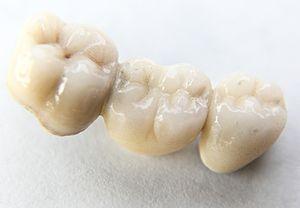
L’histoire de la médecine dentaire est une partie de l'histoire de la médecine, et l'étude des développements historiques de la médecine dentaire, y compris des biographies des personnes qui ont influencé la médecine dentaire de leur temps. Cette histoire s'étend très loin dans le passé. Ainsi, au Danemark, la preuve de l'ouverture d'une molaire remonte au néolithique. Le traitement conservatoire des dents chez les anciens paysans du Pakistan a pu être prouvé dans l'intervalle de 7 000 à 5 500 ans av. J.C, et ce avec l'intention de « réparer » les dents, et éventuellement même de combler les cavités. Depuis les Sumériens, on a cru jusqu'aux temps modernes qu'un ver dans la dent était responsable de la carie. Les premiers travaux sur la technique dentaire ont été faits au milieu du Iᵉʳ millénaire av. J.-C. par les Étrusques et les Phéniciens. L'influence des savants romains et grecs a été déterminante au Moyen Âge tant dans le monde chrétien que dans le monde arabe.